List of Angraecum species

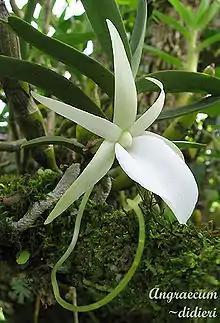
Flowering "Angraecum didieri"

Angraecum is a genus of orchids (Orchidaceae), containing about 220 species. They are commonly known as comet orchids. Most live in the African region, many on Madagascar, and some elsewhere around the western Indian Ocean.